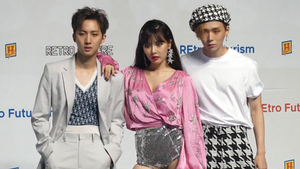
Triple H était un trio formé par Cube Entertainment en 2017, qui se compose de la chanteuse Hyuna et les membres de Pentagon Hui et E'Dawn. Ils ont sorti leur premier extended play 199X le 1ᵉʳ mai 2017.